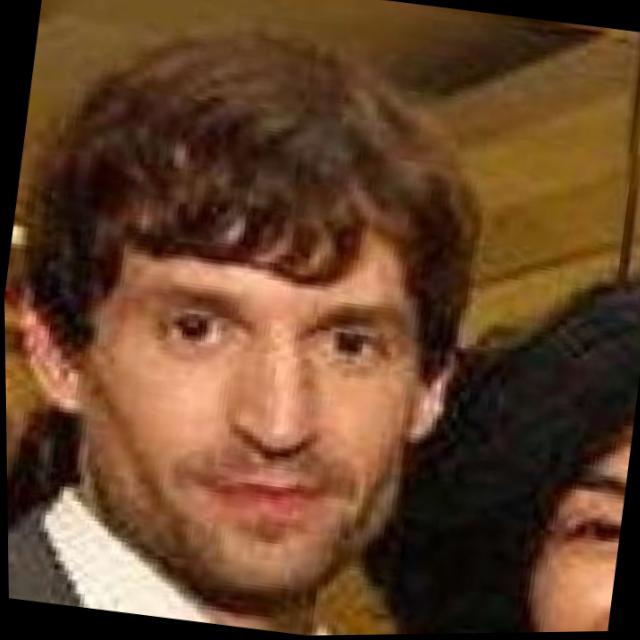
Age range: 21-44